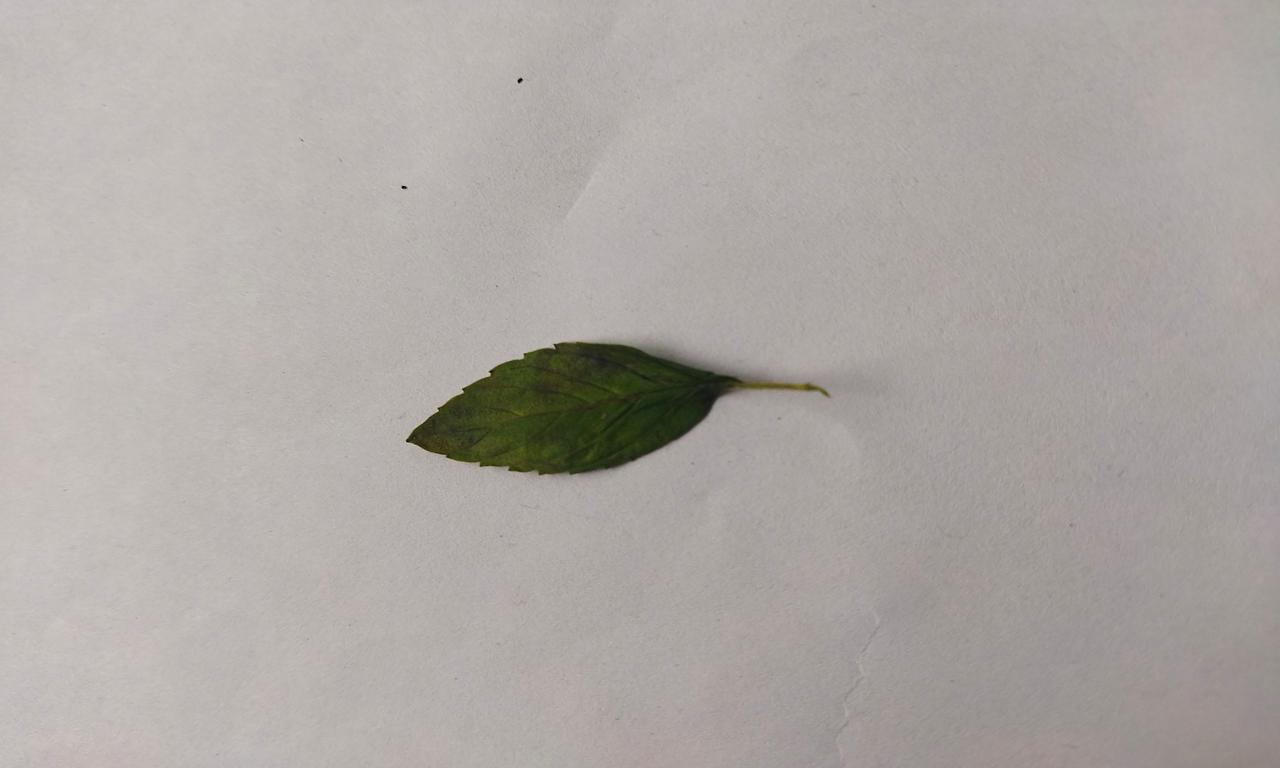
Label: Spoiled